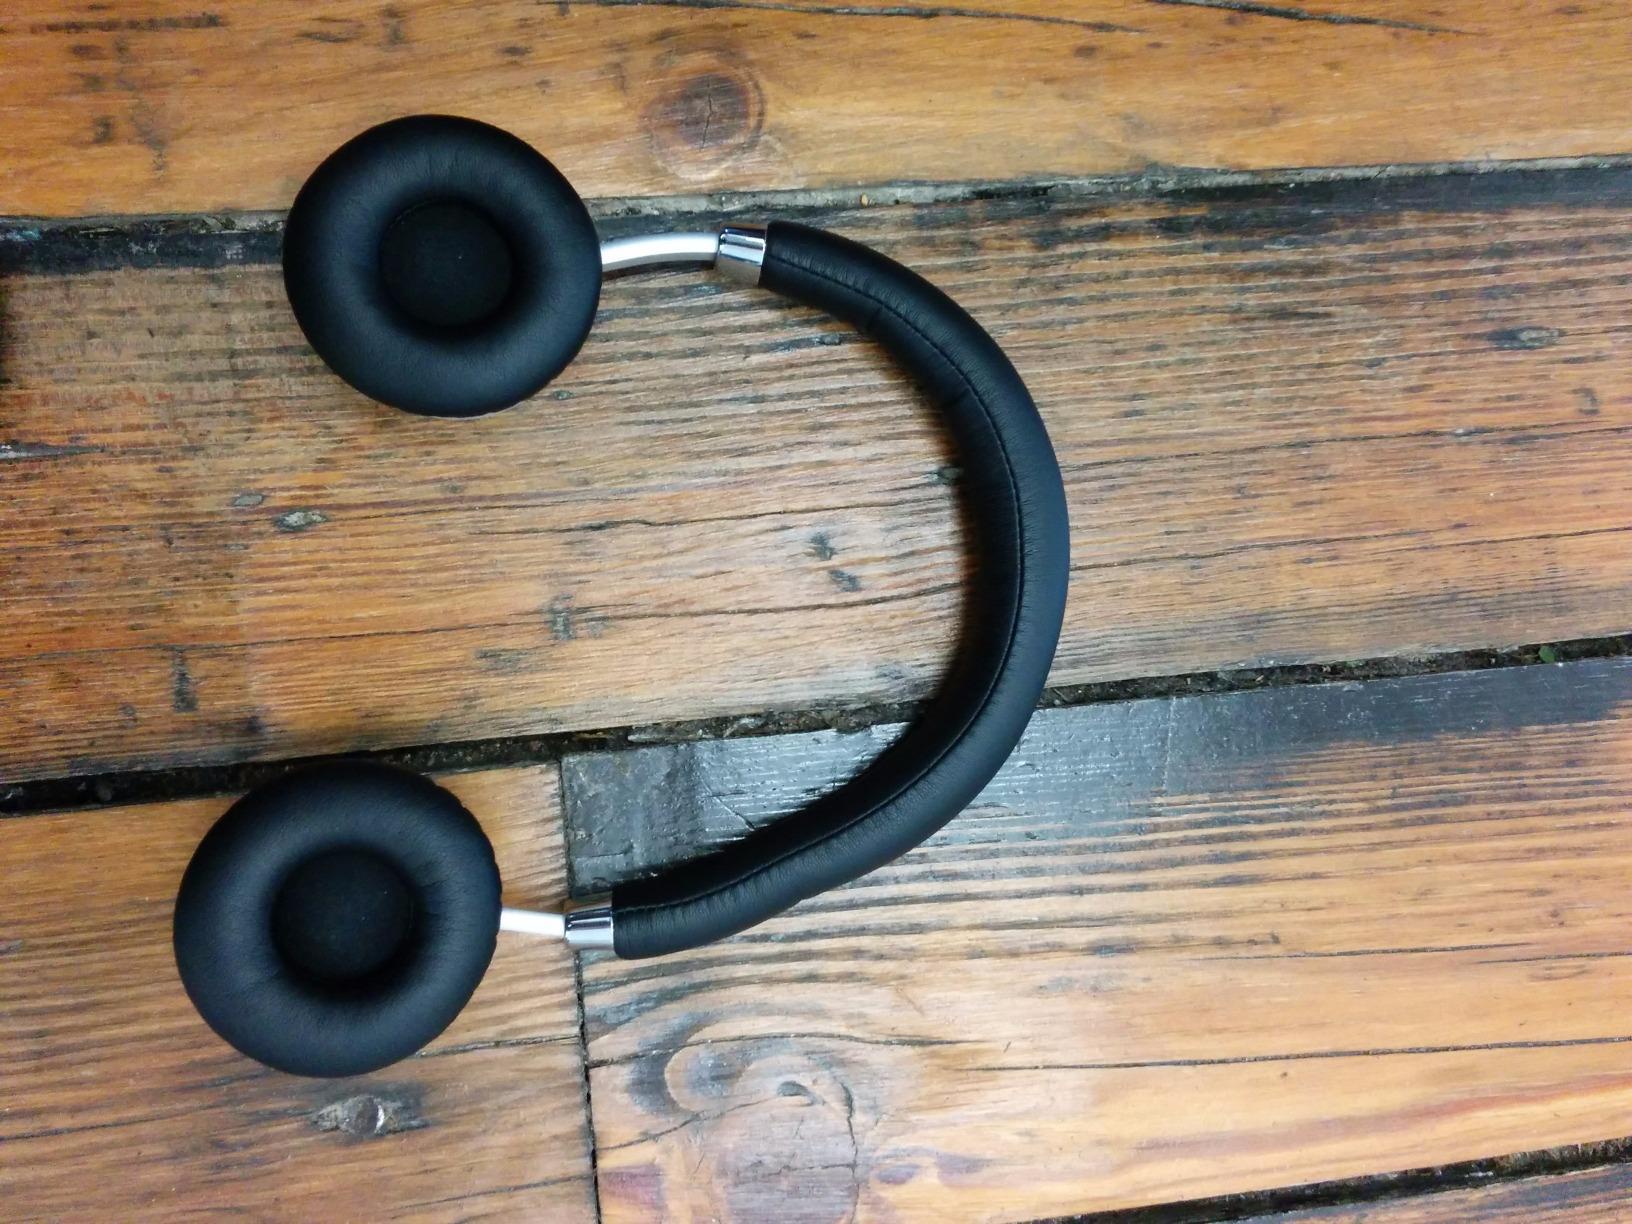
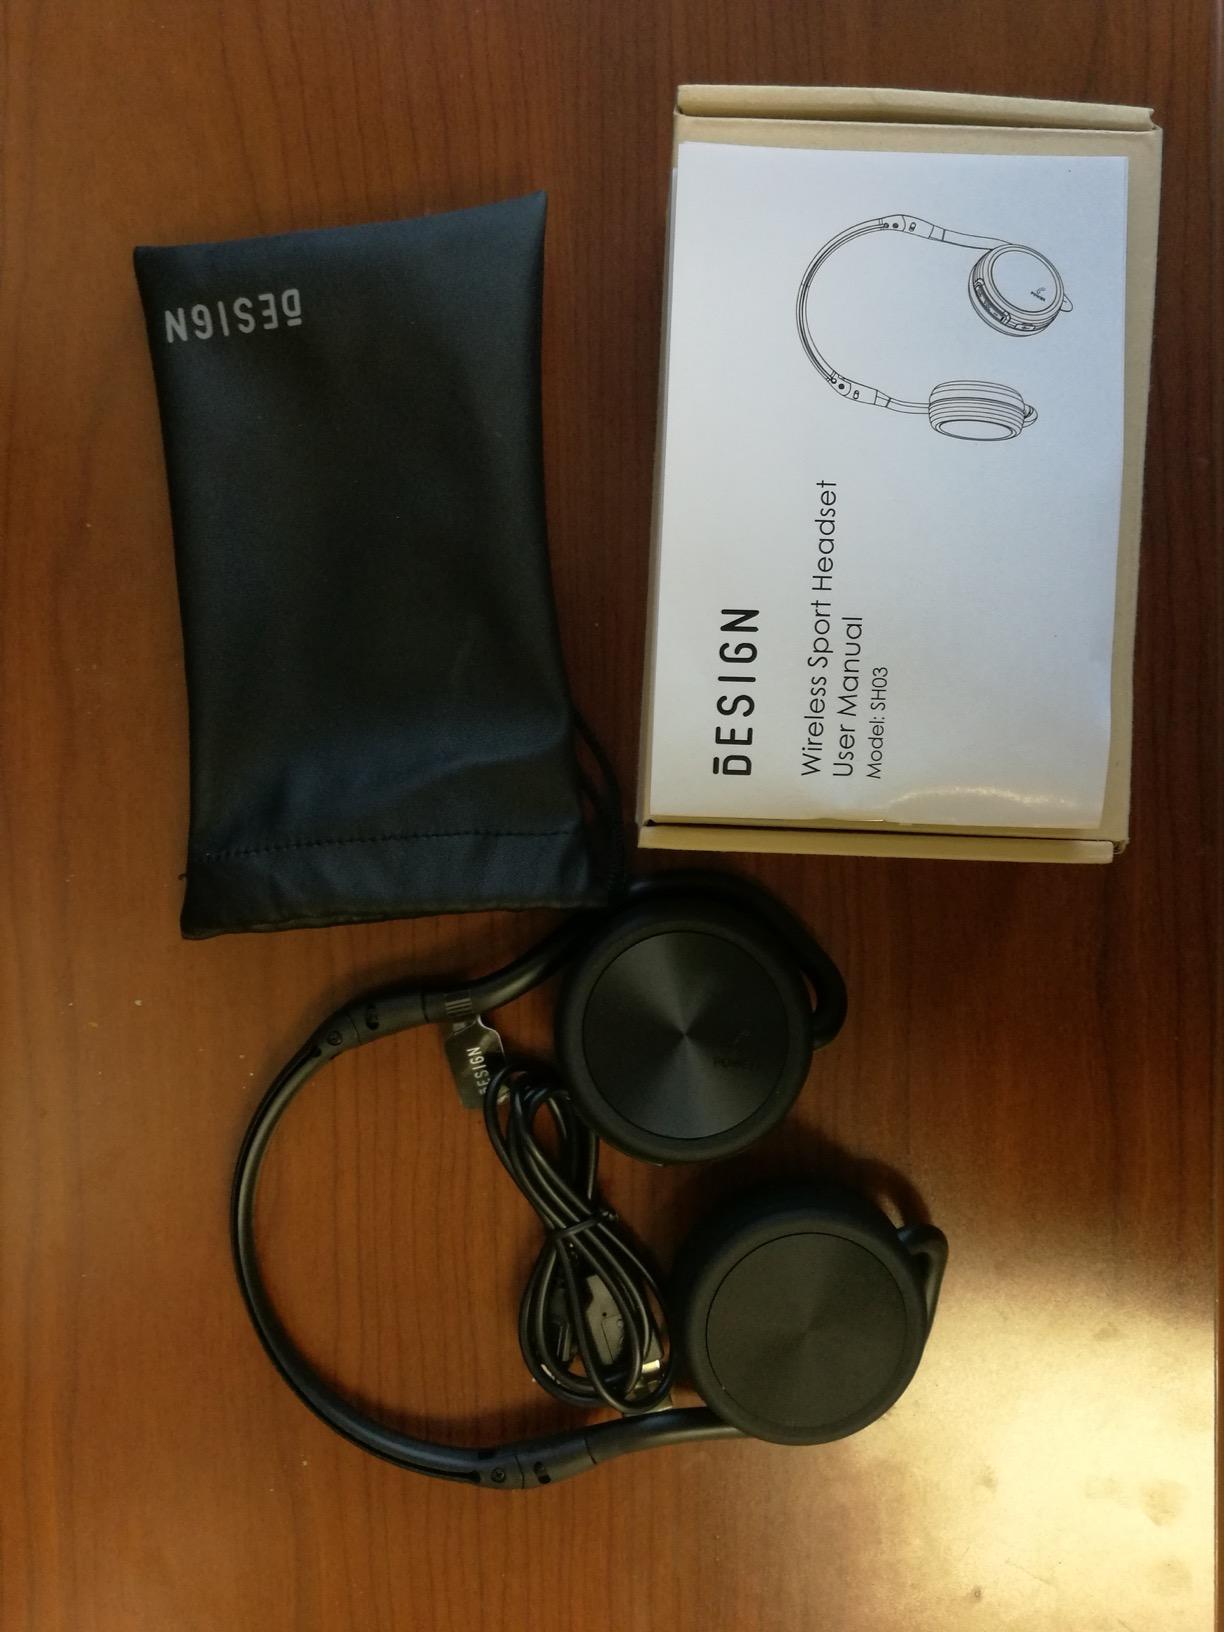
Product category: headphones
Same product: no